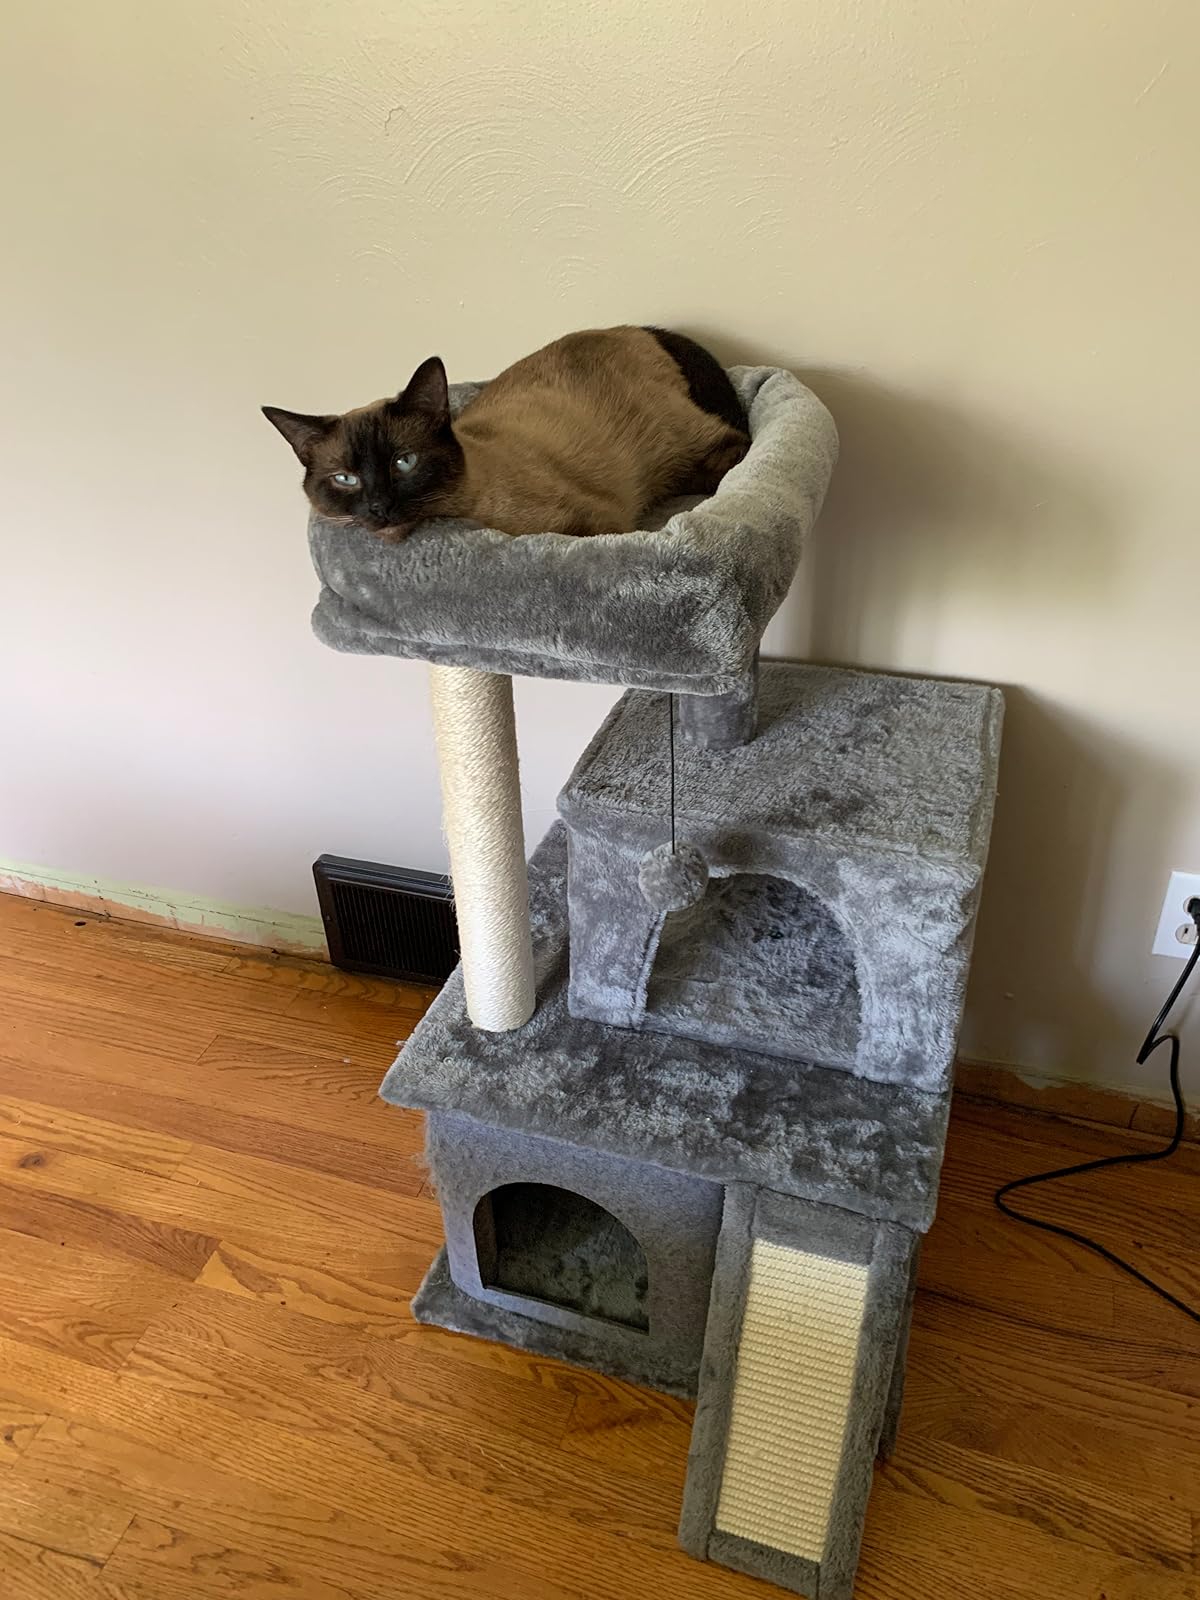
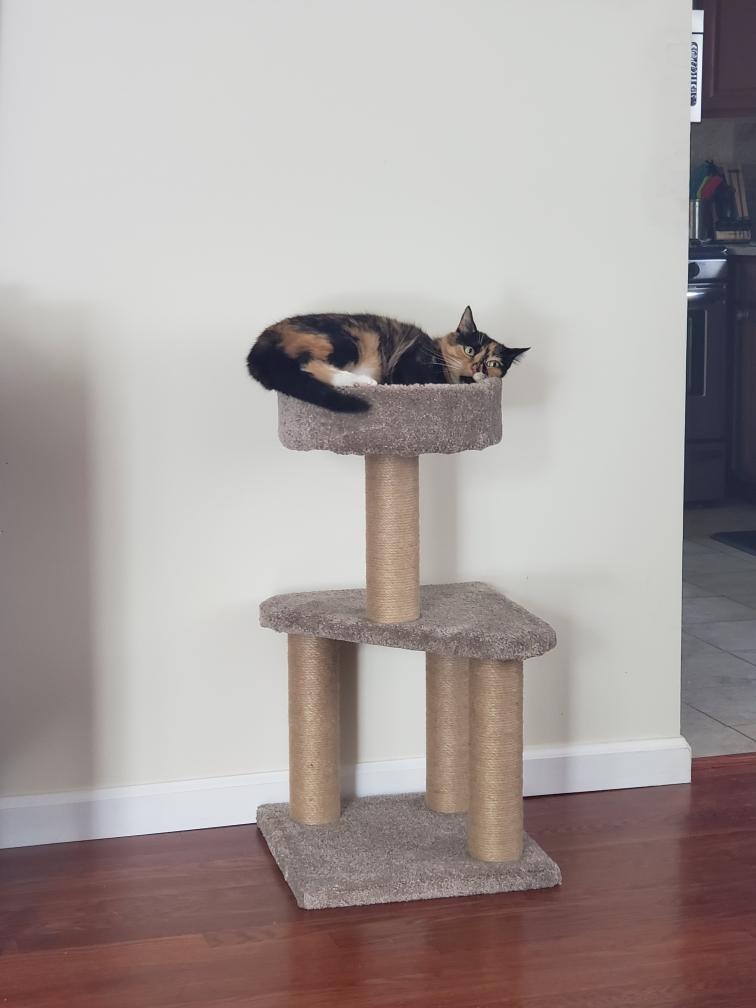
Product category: items_cat tree
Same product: no